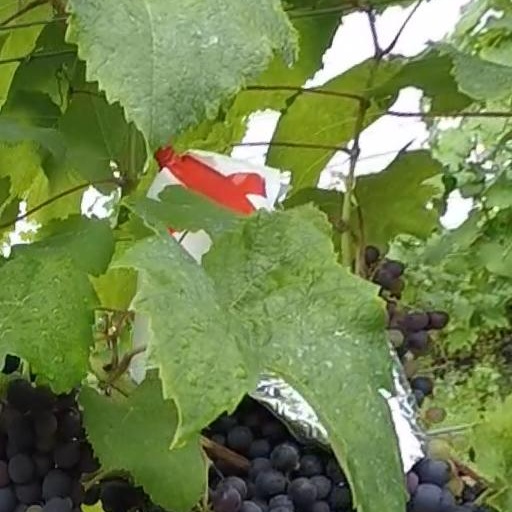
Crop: grape